The Shadows

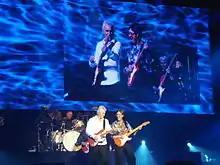
The Shadows in Brussels (2009)

Marvin, Welch and Bennett appeared together as special guests at Marty Wilde's 50th anniversary concert at the London Palladium on 27 May 2007, performing "Move It" with Wilde on vocals. The concert also featured former Shadows Jet Harris and Brian Locking.